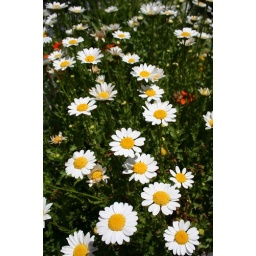
This was a large flower pot in Monterey